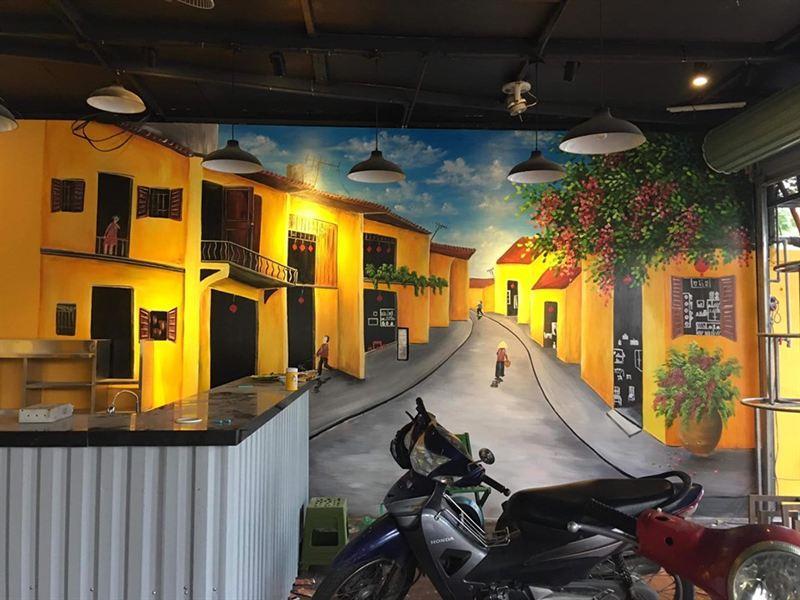
có một con phố xuất hiện trên bức tranh vẽ trên tường